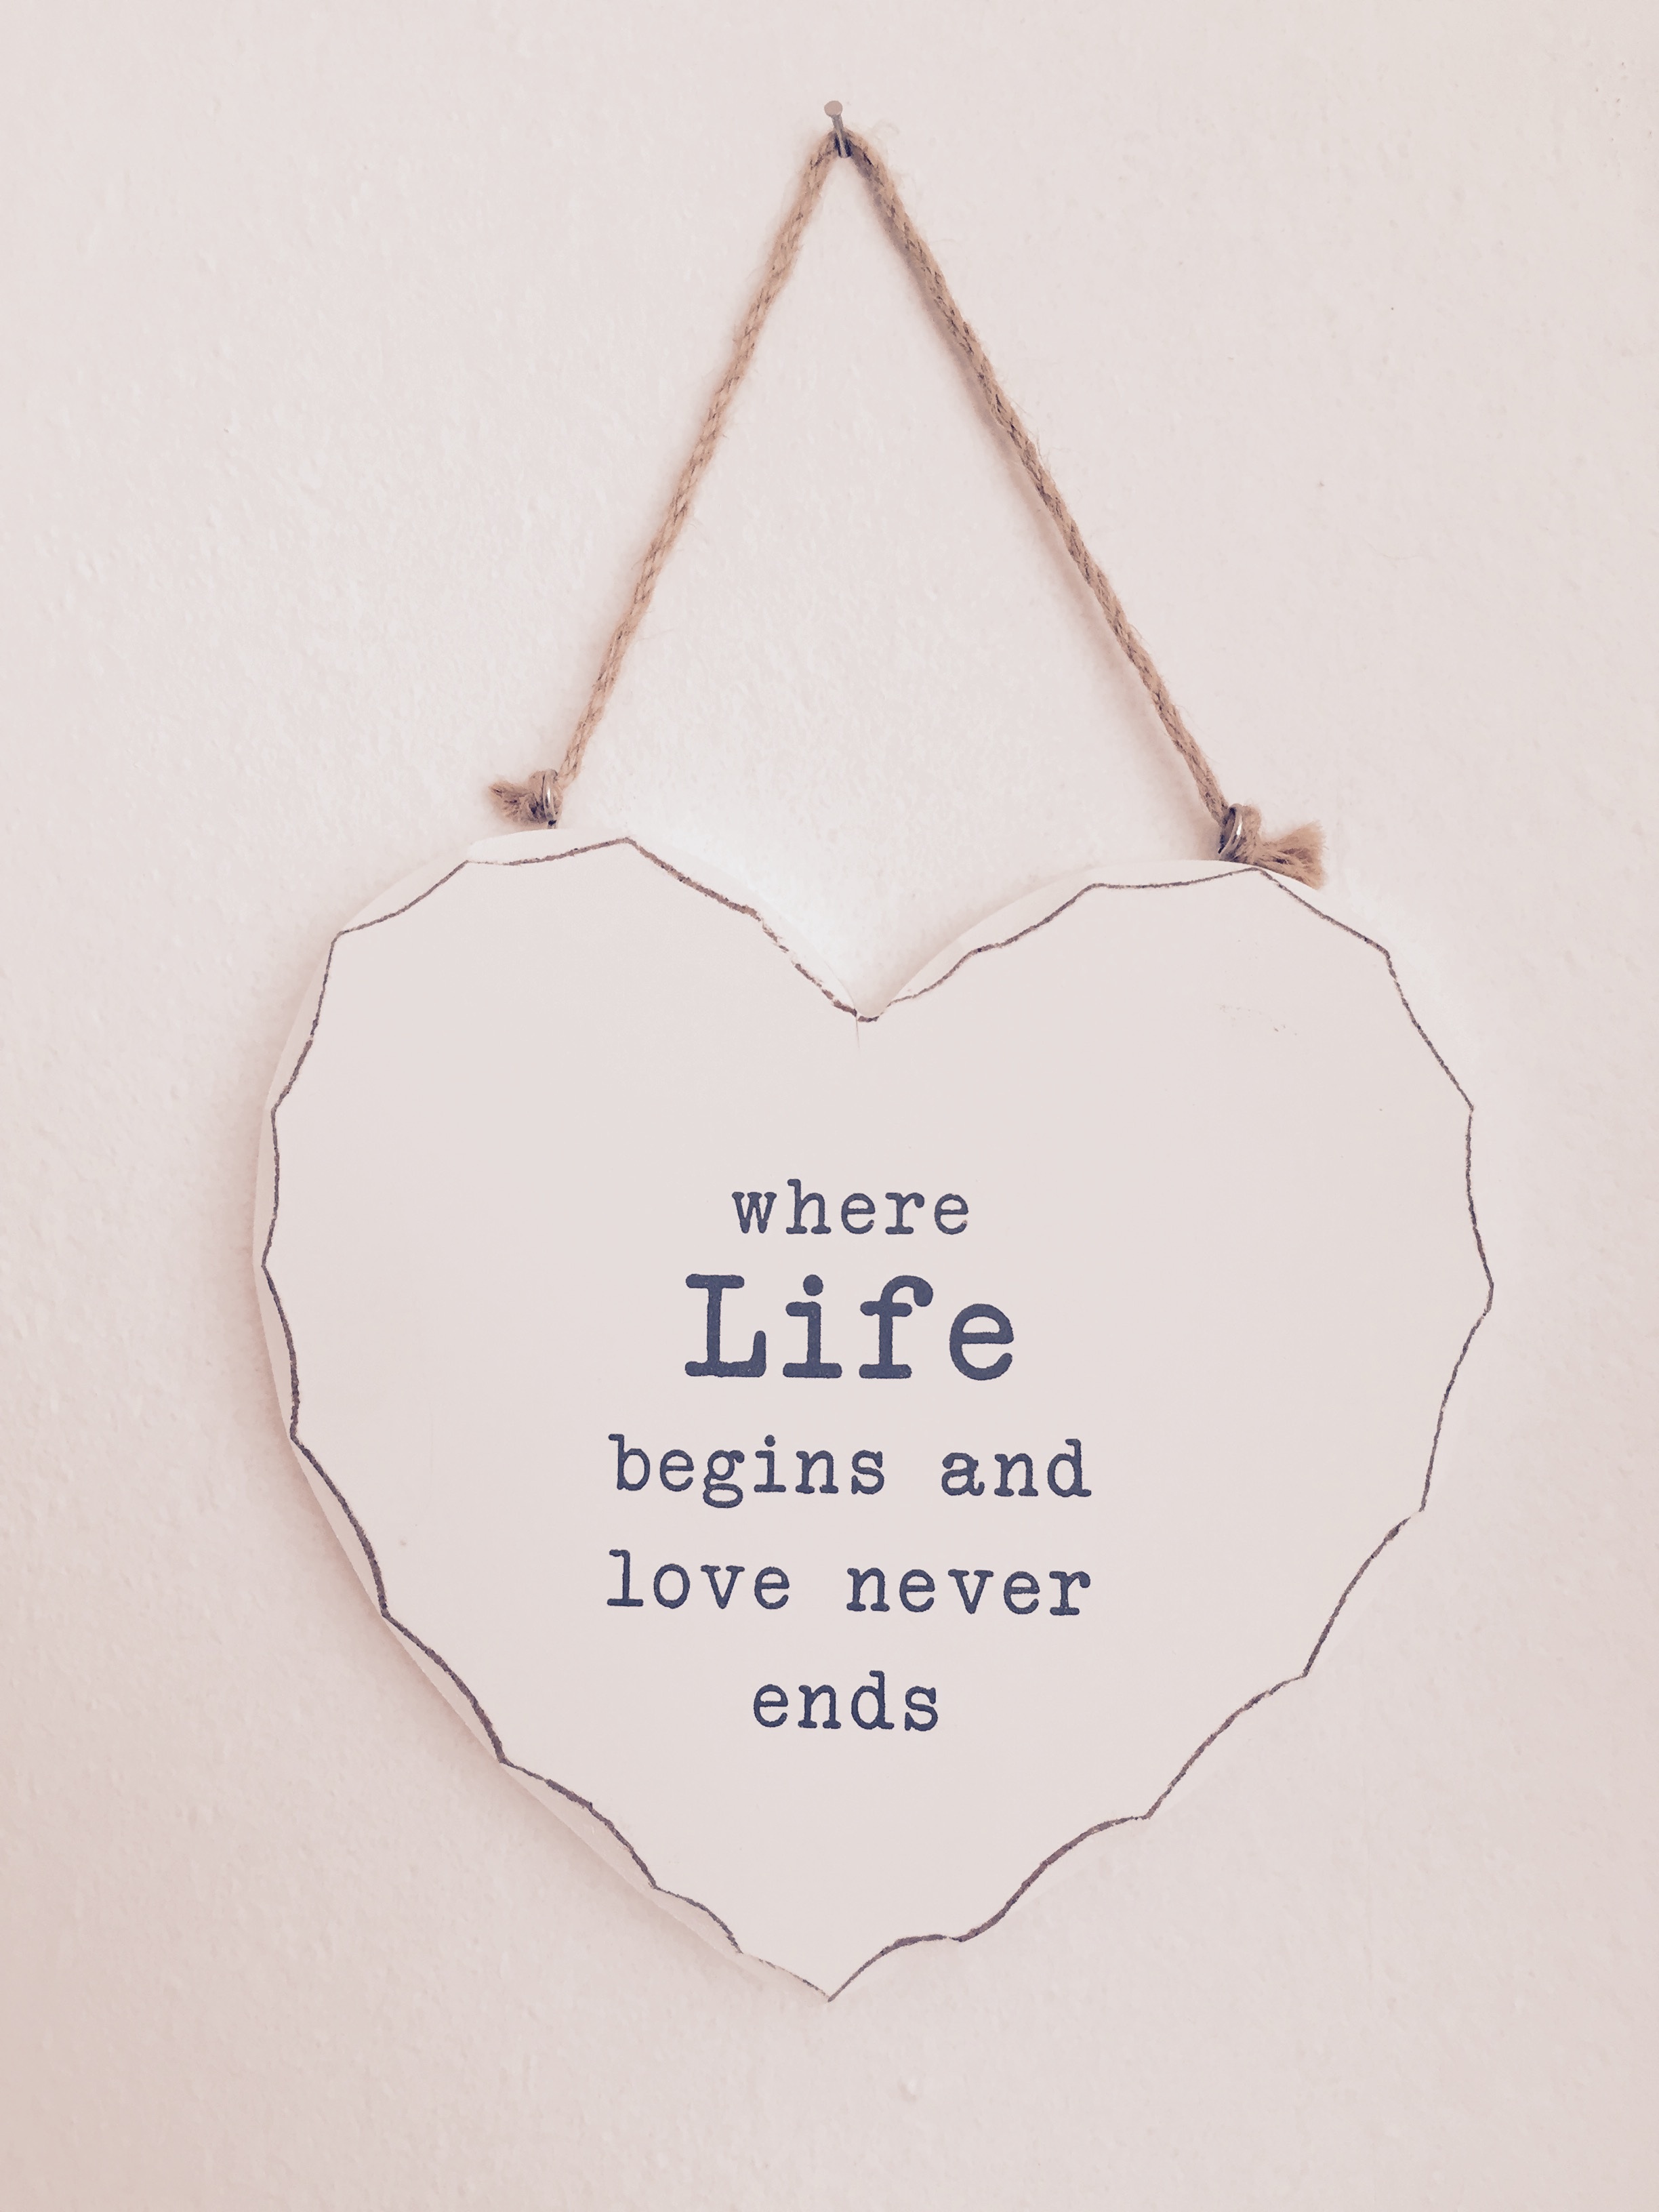
celebration, love, heart, romance, romantic, bag, life, handbag, label, brand, product, drawing, relationship, ornate, message, greeting, emotion, tote bag